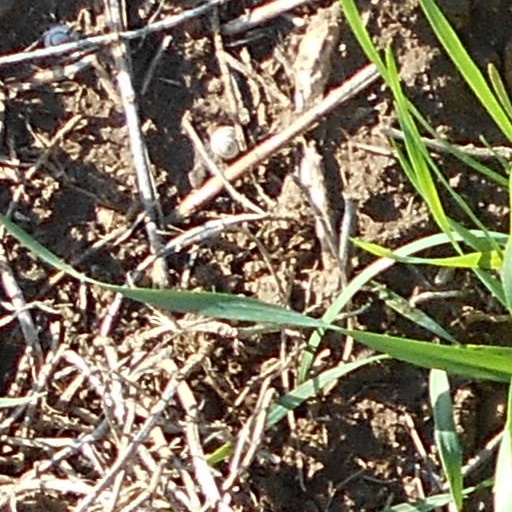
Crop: wheat